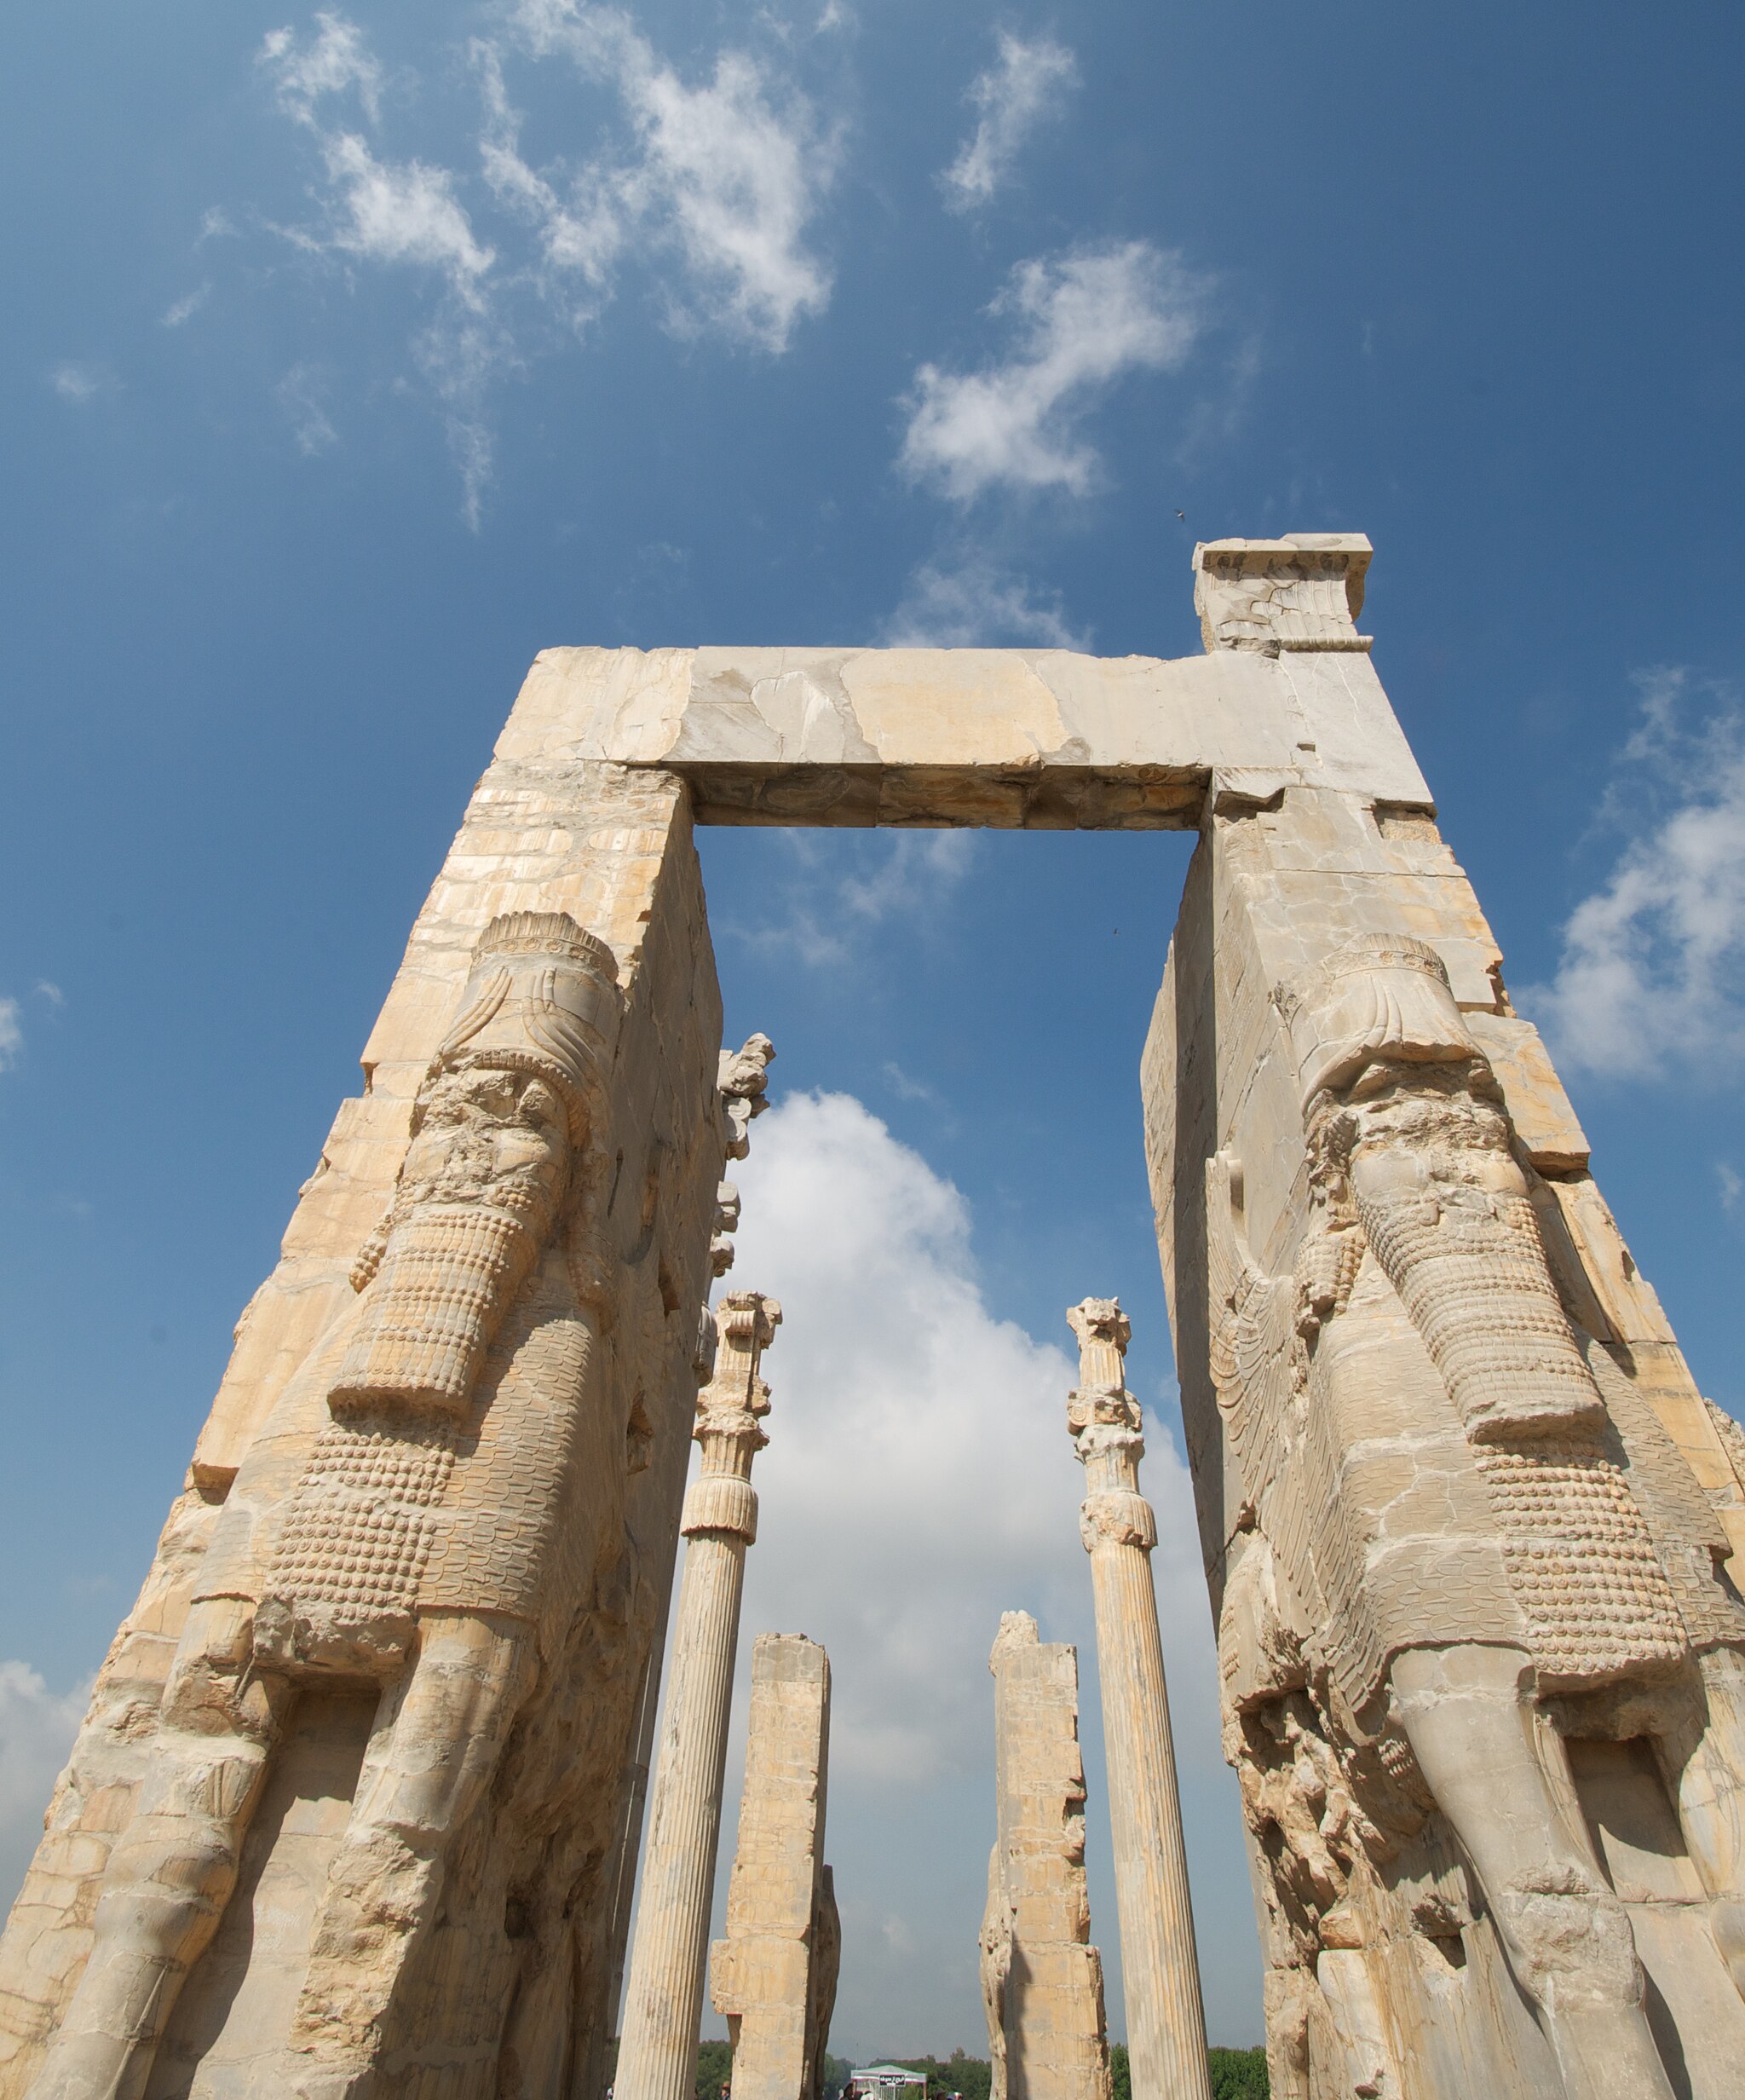
Title: The Gate of All Nations, Persepolis, Iran (4670761086)
Description: I didn't have my measuring tape or transit with me when we visited Persepolis, but I have a feeling these man-bulls are taller than two six-foot humans standing one atop the other. It's my understanding that in antiquity, before Alexander the Great and his soldiers and camp-followers burned and sacked the Palaces and other structures at Persepolis, these immense architectural sculptures were painted in a wide hue of colors. Of course, there would have been a set of immense doors between these figures, with other huge doors elsewhere opening onto other parts of the Palace complex. And apart from the magnificent doors, the ceiling of this and other buildings were of exotic wood, intricately carved. It's a mixed blessing I know, but with so much of the palace gone, especially rare items such ceilings, it's less likely the good people at UESCO will try a "last minute" salvage job by putting the whole complex, or parts of it., under a big, ugly cover of some sort, as UNESCO is doing with the churches at Lalibela, Ethiopia. There is such a thing as loving a world heritage site to death
Date: 2010-04-19 10:05
Categories: Taken with Nikon D300, Gate of All Nations, Flickr images reviewed by File Upload Bot (Magnus Manske), 2010 in Persepolis